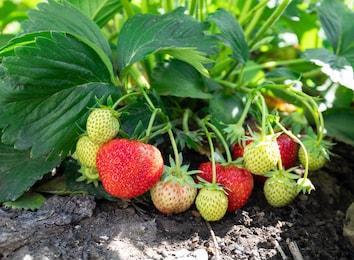
Label: Strawberry